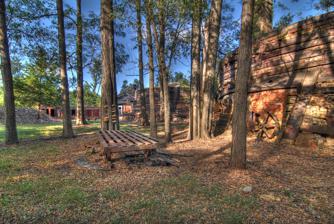
Building: Moses King Brick and Tile Works
Country: United States of America
Year built: 1881
United States historic place King, Moses, Brick and Tile Works U.S. National Register of Historic Places U.S. Historic district Two of the kilns, with the factory building in the distance Show map of Illinois Show map of the United States Location 738 N. Coal St., Colchester, Illinois Coordinates 40°26′02″N 90°47′48″W / 40.43389°N 90.79667°W / 40.43389; -90.79667 Area 9 acres (3.6 ha) Built 1881 ( 1881 ) Built by King, Moses NRHP reference No. 01000866 Added to NRHP August 8, 2001 The Moses King Brick and Tile Works is a historic brickworks located at 738 North Coal Street in Colchester , Illinois . The complex includes King's Folk Victorian home, four of the original seven beehive kilns , the factory building and its drying tunnels, two exhaust stacks, and various outbuildings. Moses King established the brickworks on his own land, which held one of the county's richest clay deposits, in 1881. The brickworks was a major part of Colchester's clay industry, which developed as a way of using excess coal from the city's more prominent coal mining industry; it eventually became one of the city's main economic drivers, along with coal and the railroad. While coal and clay both declined in Colchester in the twentieth century, the brickworks survived as a producer of buff brick, ultimately becoming the last surviving brickworks in the city. It closed in the 1960s when buff brick declined in favor of colored brick, which could be more easily obtained from other sources. The brickworks was added to the National Register of Historic Places on August 8, 2001. The Brick and Tile Works is permanently closed and does not allow visitors. References